Paris during the Bourbon Restoration

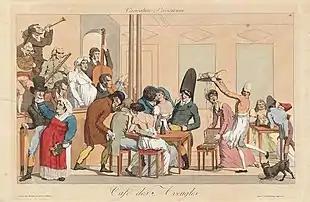
The Café des Aveugles in the basement of the Palais-Royal

Another Seine institution was the "bateau-lavoir", or floating laundry, where "lavandrieres," or laundry women, came to wash clothing and bed linen. They were mostly located on the right bank, where they profited from the sunshine for drying the laundry. By the Restoration, they were very large, and generally had two levels the lower deck had benches or tables close to the water, where the washing was done, and then clothes were taken to the upper deck to dry in the sun. The lavandrieres paid a charge to the owner of the barge for each visit. The last bateau-lavoir closed in 1937.